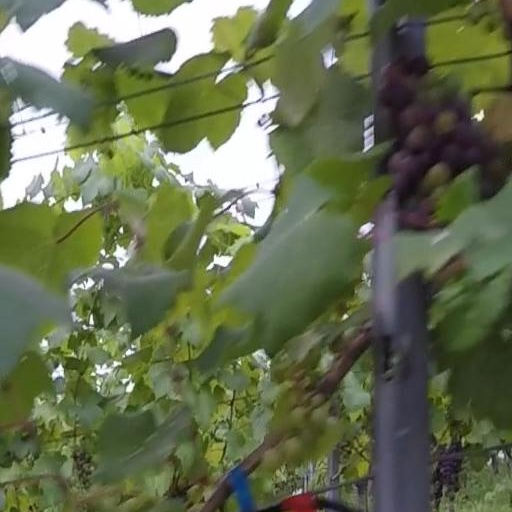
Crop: grape